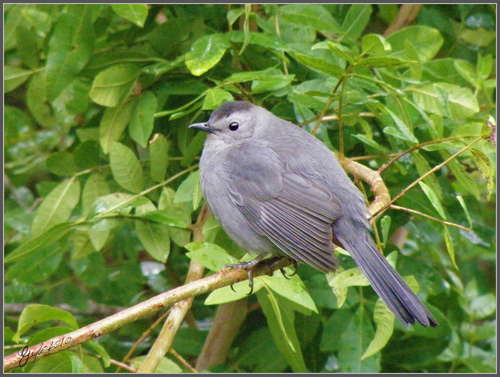
this bird is almost completely gray with a dark gray crown.
the bird has a grey colored abdomen and breast and a dark gray almost black crown on top of its head.
the bird is round with light gray feathers, sharp beak and black round eye
this portly bird is a soft gray with a darker gray crown, small head and narrow curved beak.
big gray bird with a dark gray crown and gray tarsus and feet.
this dark bird is almost entirely grey with small white spots around the face area and has a very tiny and pointy beak.
this bird has wings that are grey and has a white belly
this bird has wings that are grey and has a rotund belly
this all grey bird has a very small head compared to the rest of it's body which has thick plumage.
this bird has wings that are grey and has a thin bill
Species: Gray Catbird